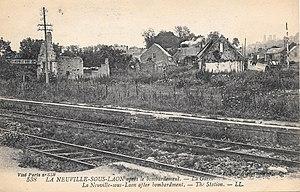
Gare de La Neuville-sous-Laon
La gare de La Neuville-sous-Laon est une ancienne gare ferroviaire française de la ligne de La Plaine à Hirson et Anor, située dans le quartier de la Neuville, sur le territoire de la commune de Laon, dans le département de l'Aisne, en région Hauts-de-France.